Qeleshe

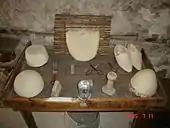
Wool products at the Kruja Ethnographic Museum.

In the northern Albanian highlands, the shape is hemispherical, while in Kukës, it is truncated. In southern Albania, the cap is taller than in northern Albania, especially in the Gjirokastër and Vlorë regions, with the exception of the Myzeqe low plains region. In some areas of southern Albania the cap has a small protrusion. The cap is made from one single piece of woolen felt, usually white, that is molded to the shape of the head.